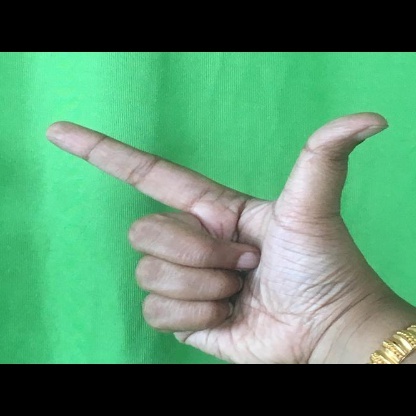
Mudra: Chandrakala